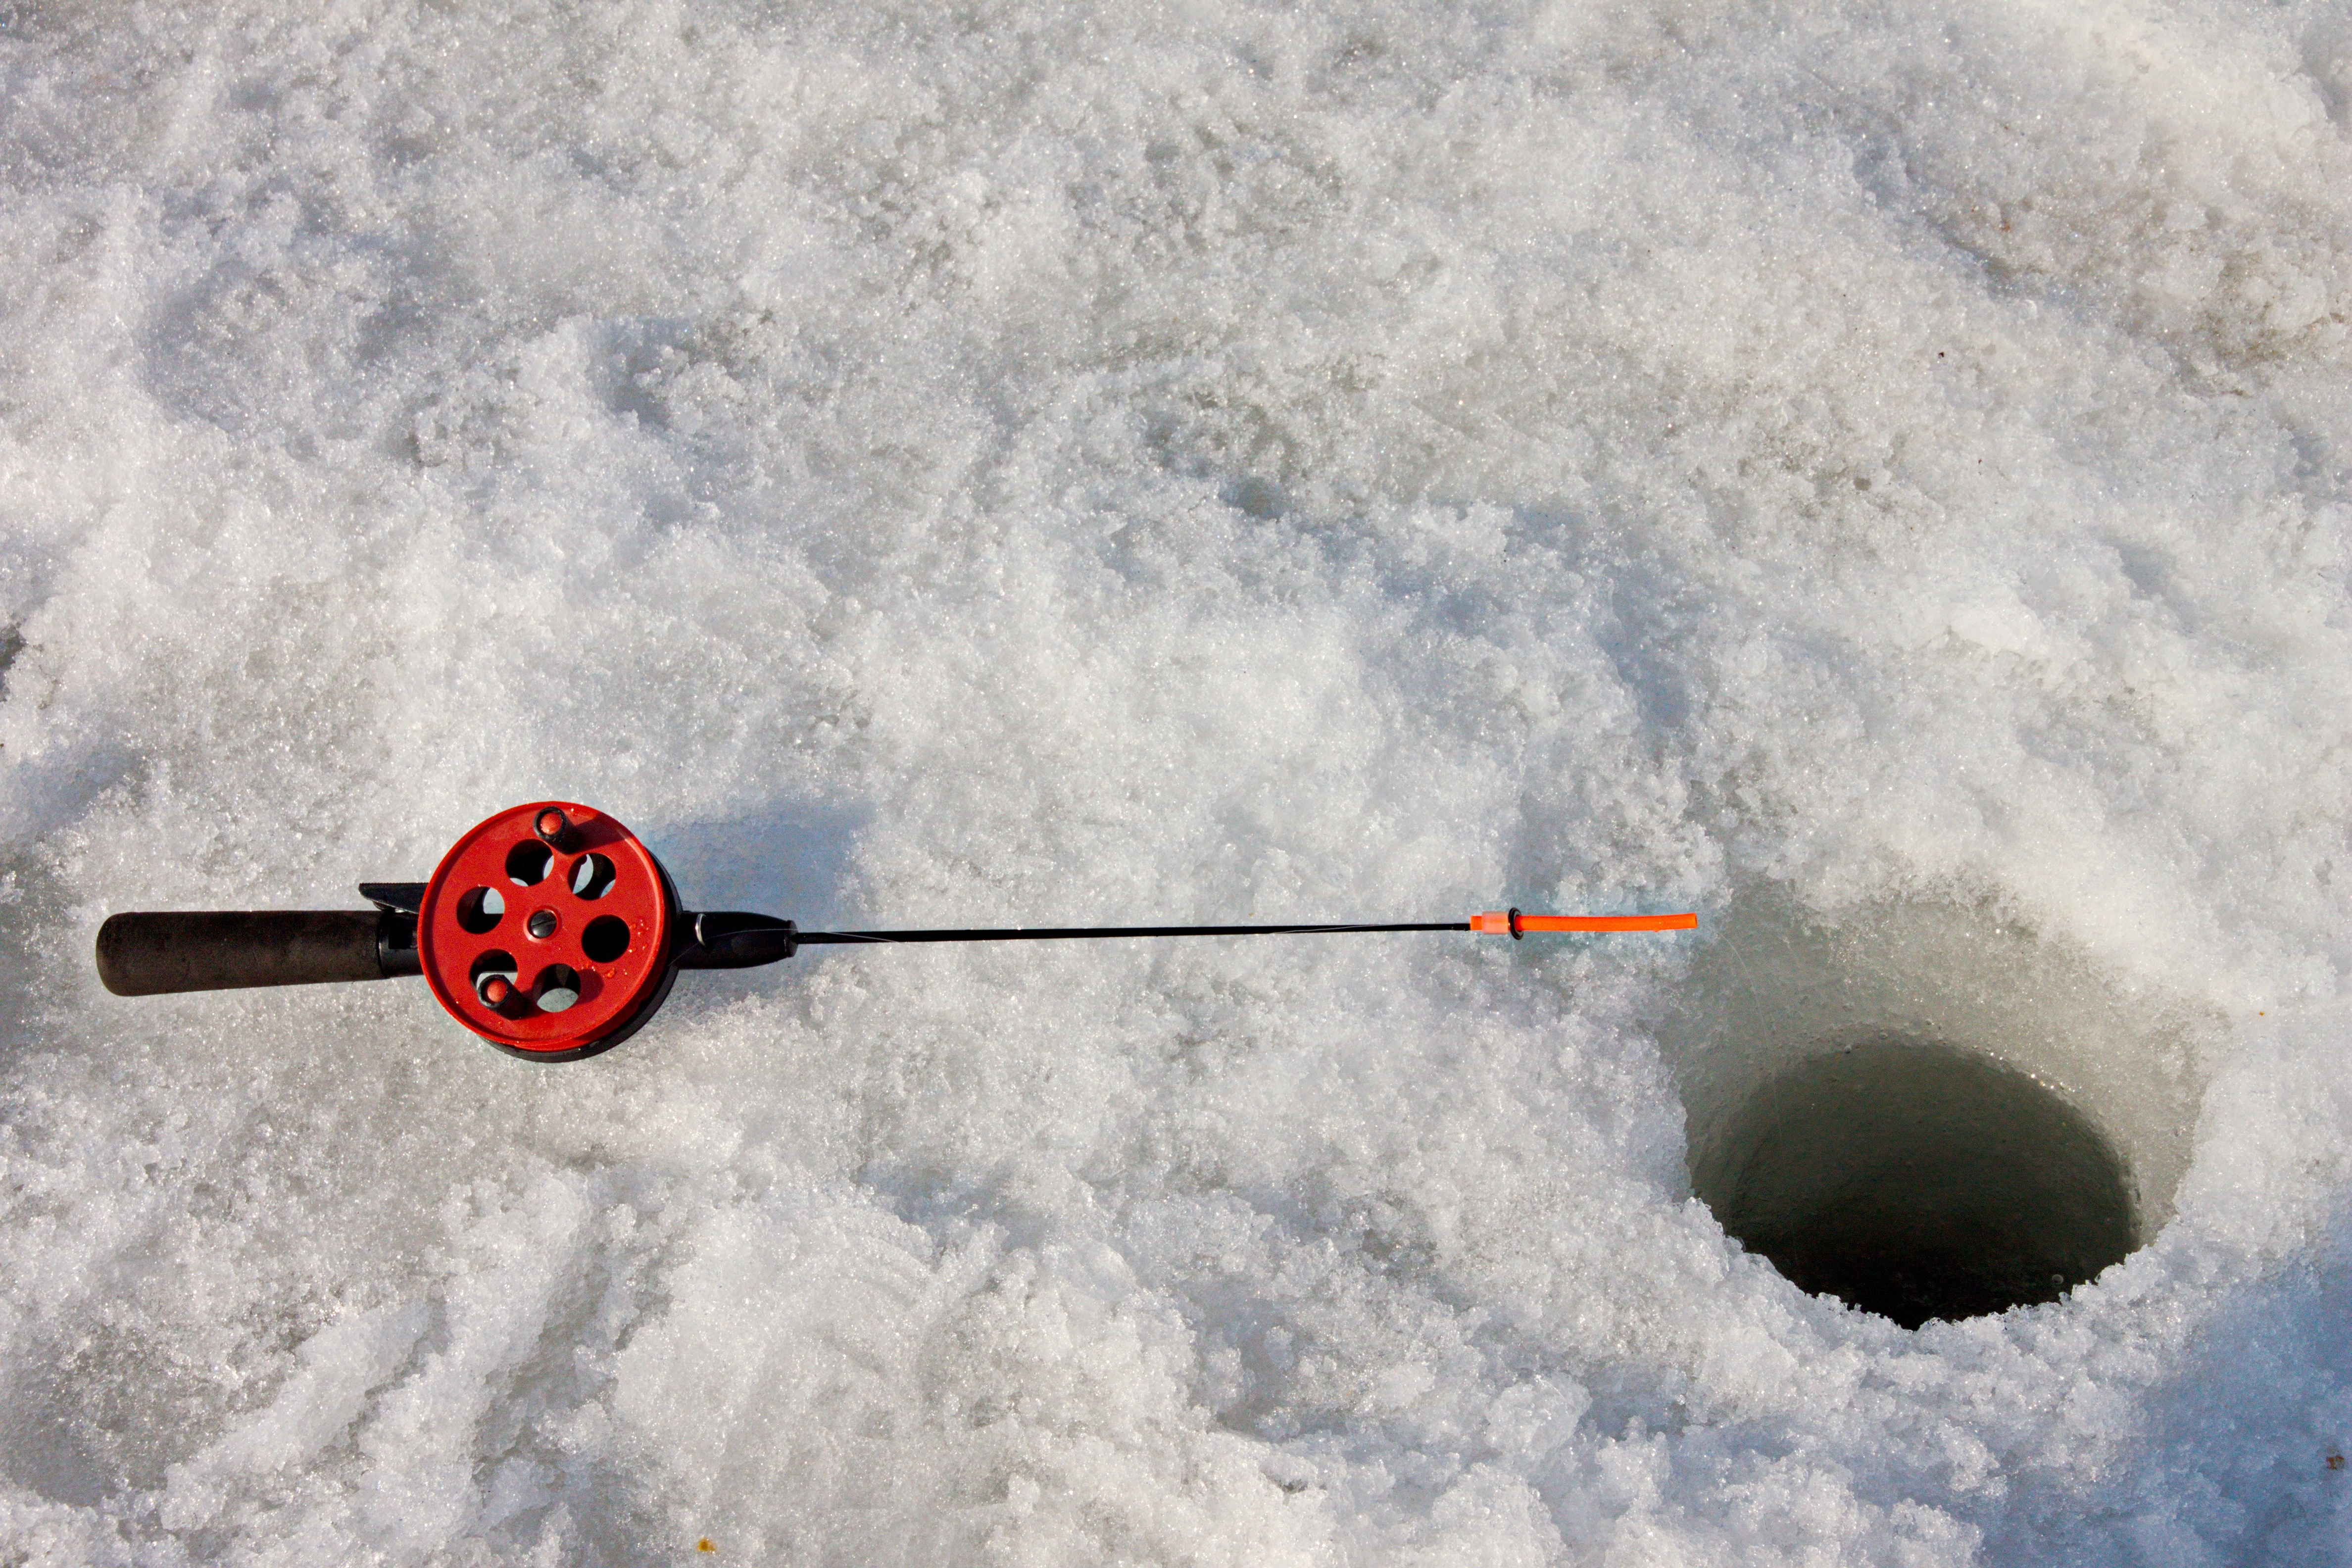
snow, winter, hole, ice, fishing, weather, rod, freezing, geological phenomenon